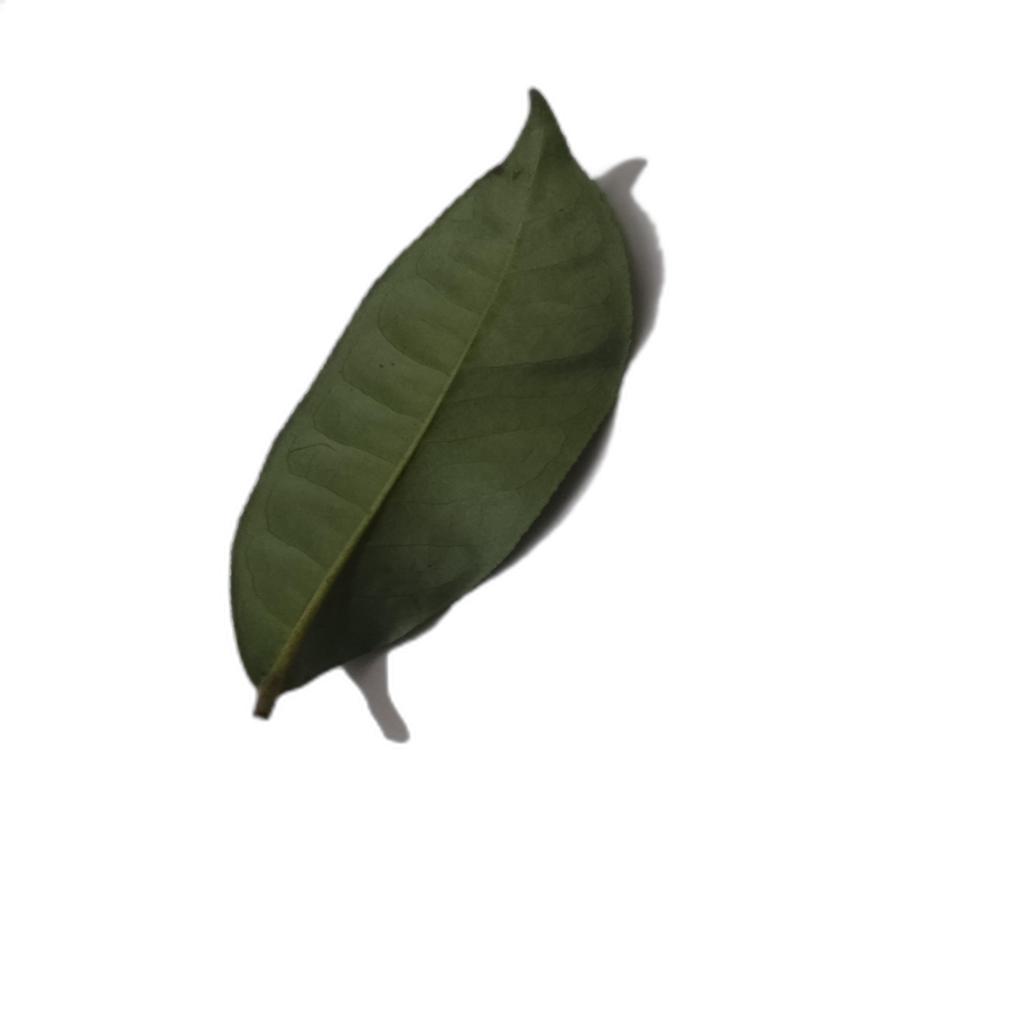
Label: Healthy